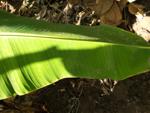
Label: xamthomonas